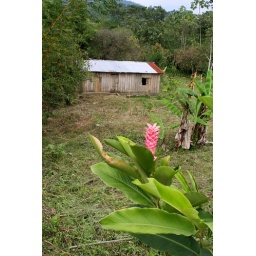
Typical house in the cloud forest east of Guayaquil